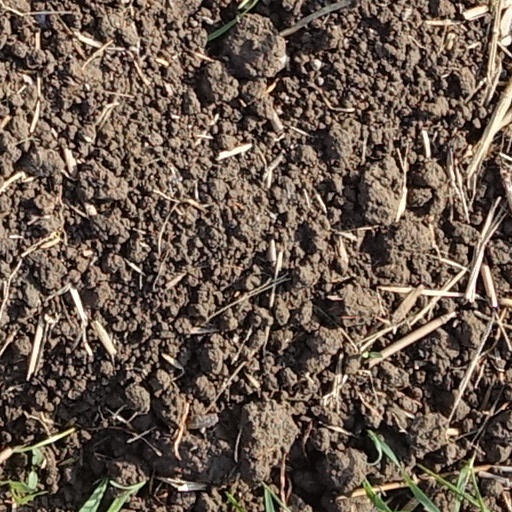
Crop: wheat